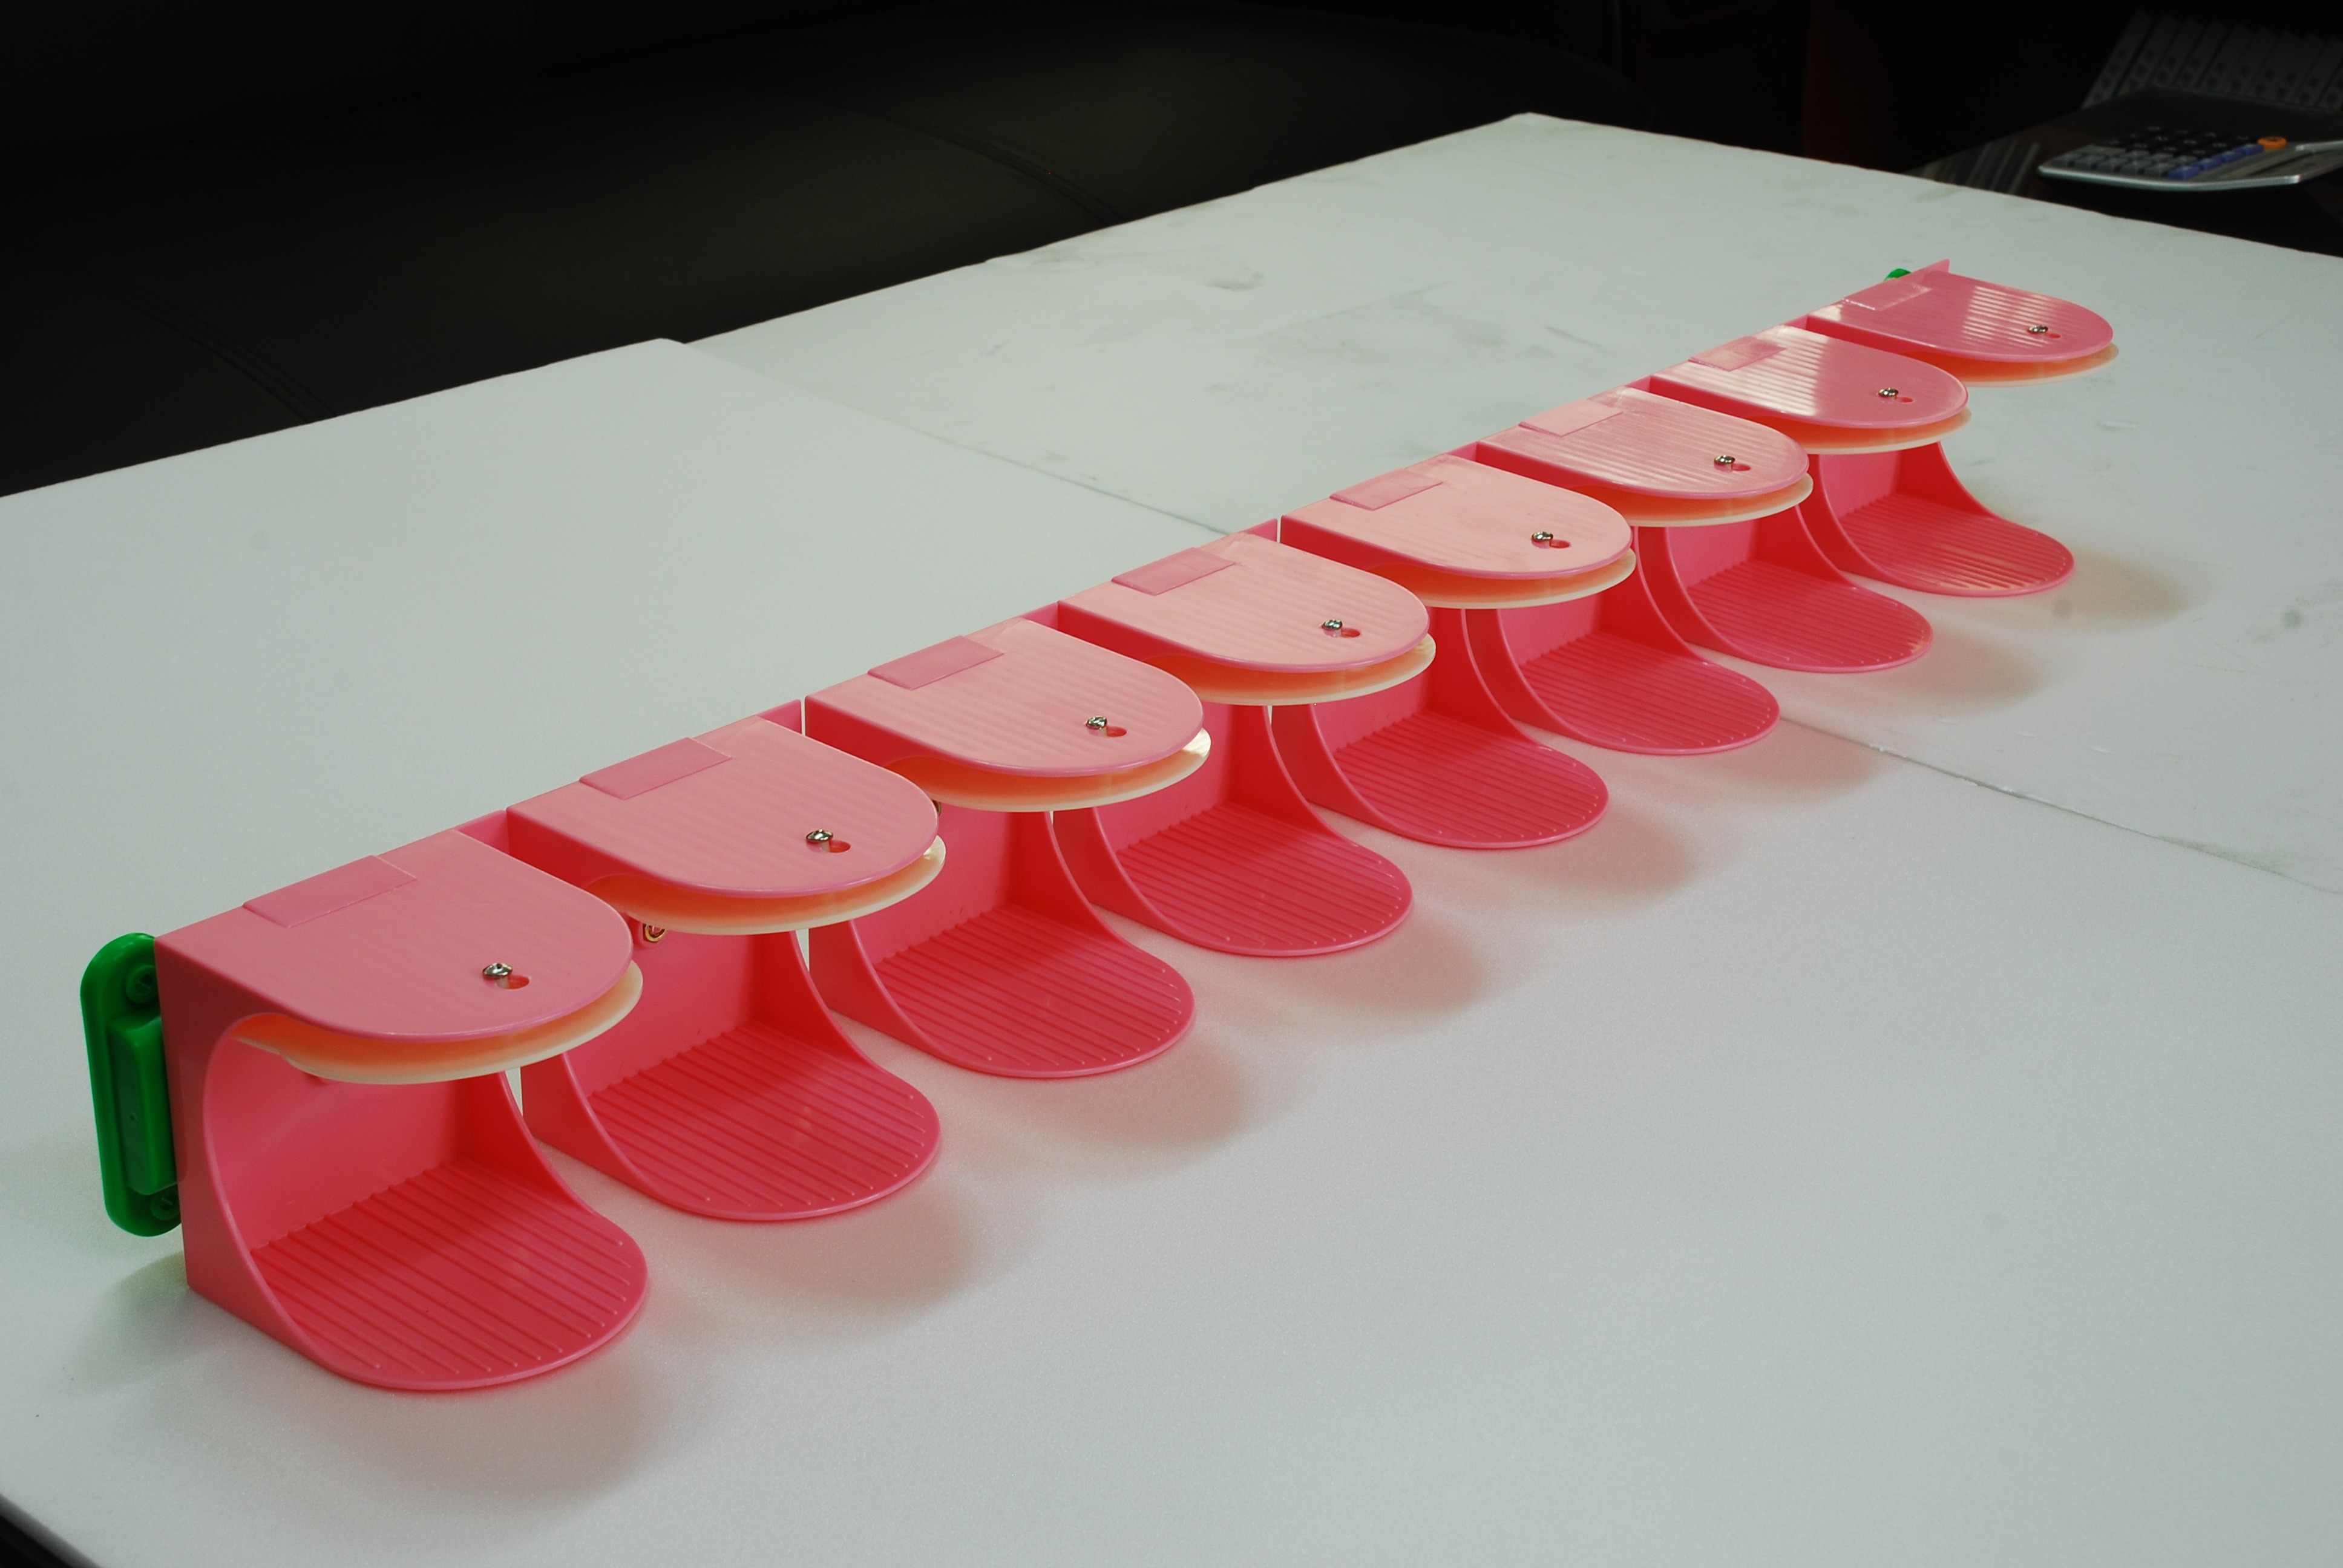
red, color, pink, art, shape, saver, paper cup, cup holder